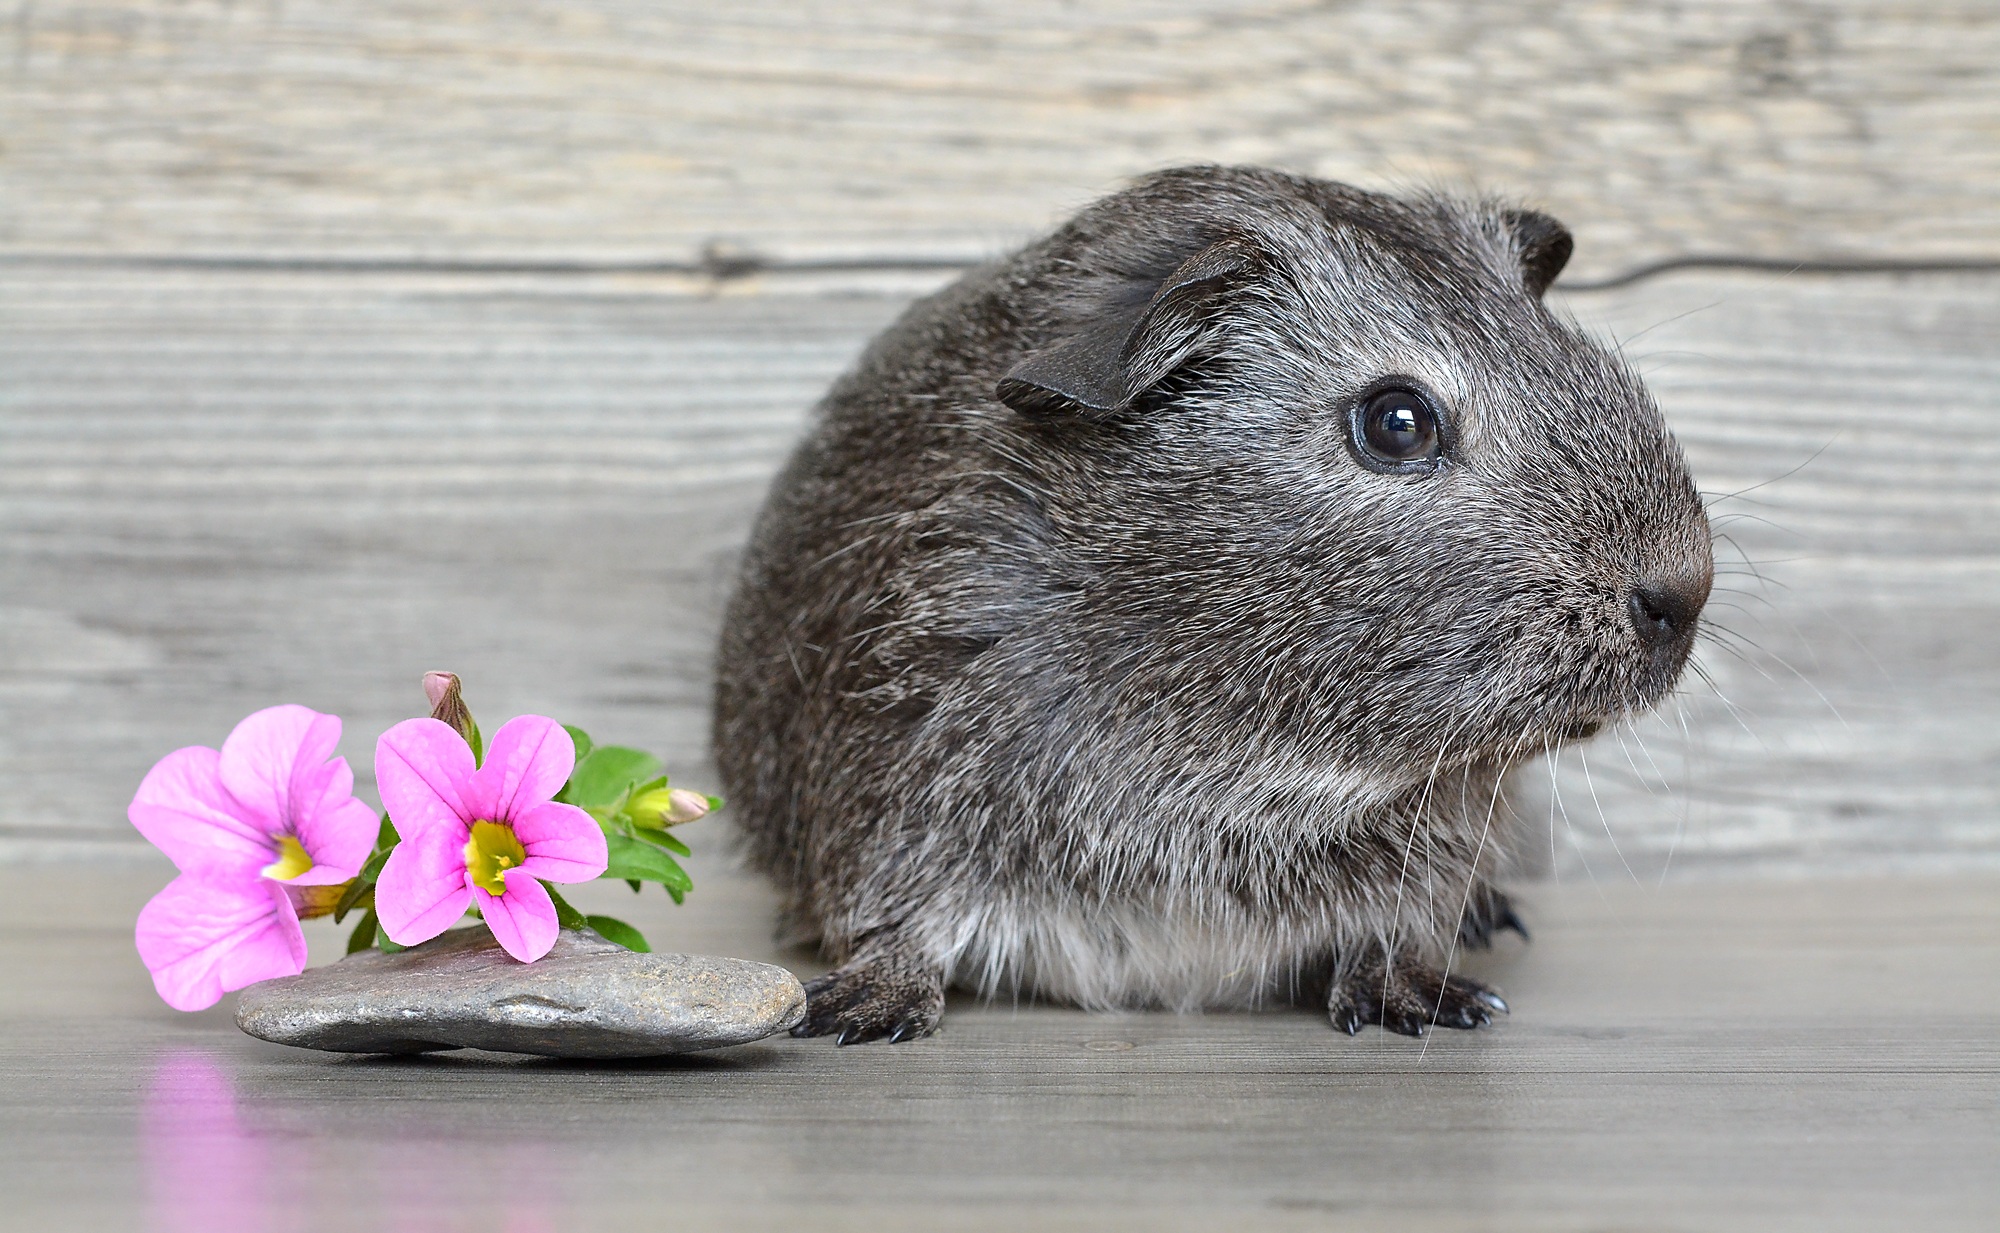
sweet, pet, portrait, mammal, rodent, fauna, guinea pig, whiskers, silver, vertebrate, nager, young animal, small animal, smooth hair, gerbil, black and white agouti, degu